Krewinkel

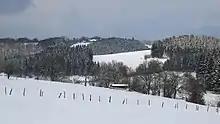
Snow-covered Landscape of Krewinkel

Krewinkel is a hamlet in the municipality of Büllingen, in the province of Liège, Belgium. It has 84 inhabitants and lies at an altitude of about 560 meters. Until 1919, it was part of Germany.